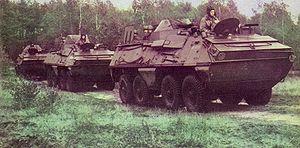
L'OT-64 SKOT est un véhicule blindé de transport amphibie, développé conjointement par la Pologne et la Tchécoslovaquie jusque dans les années 1960.